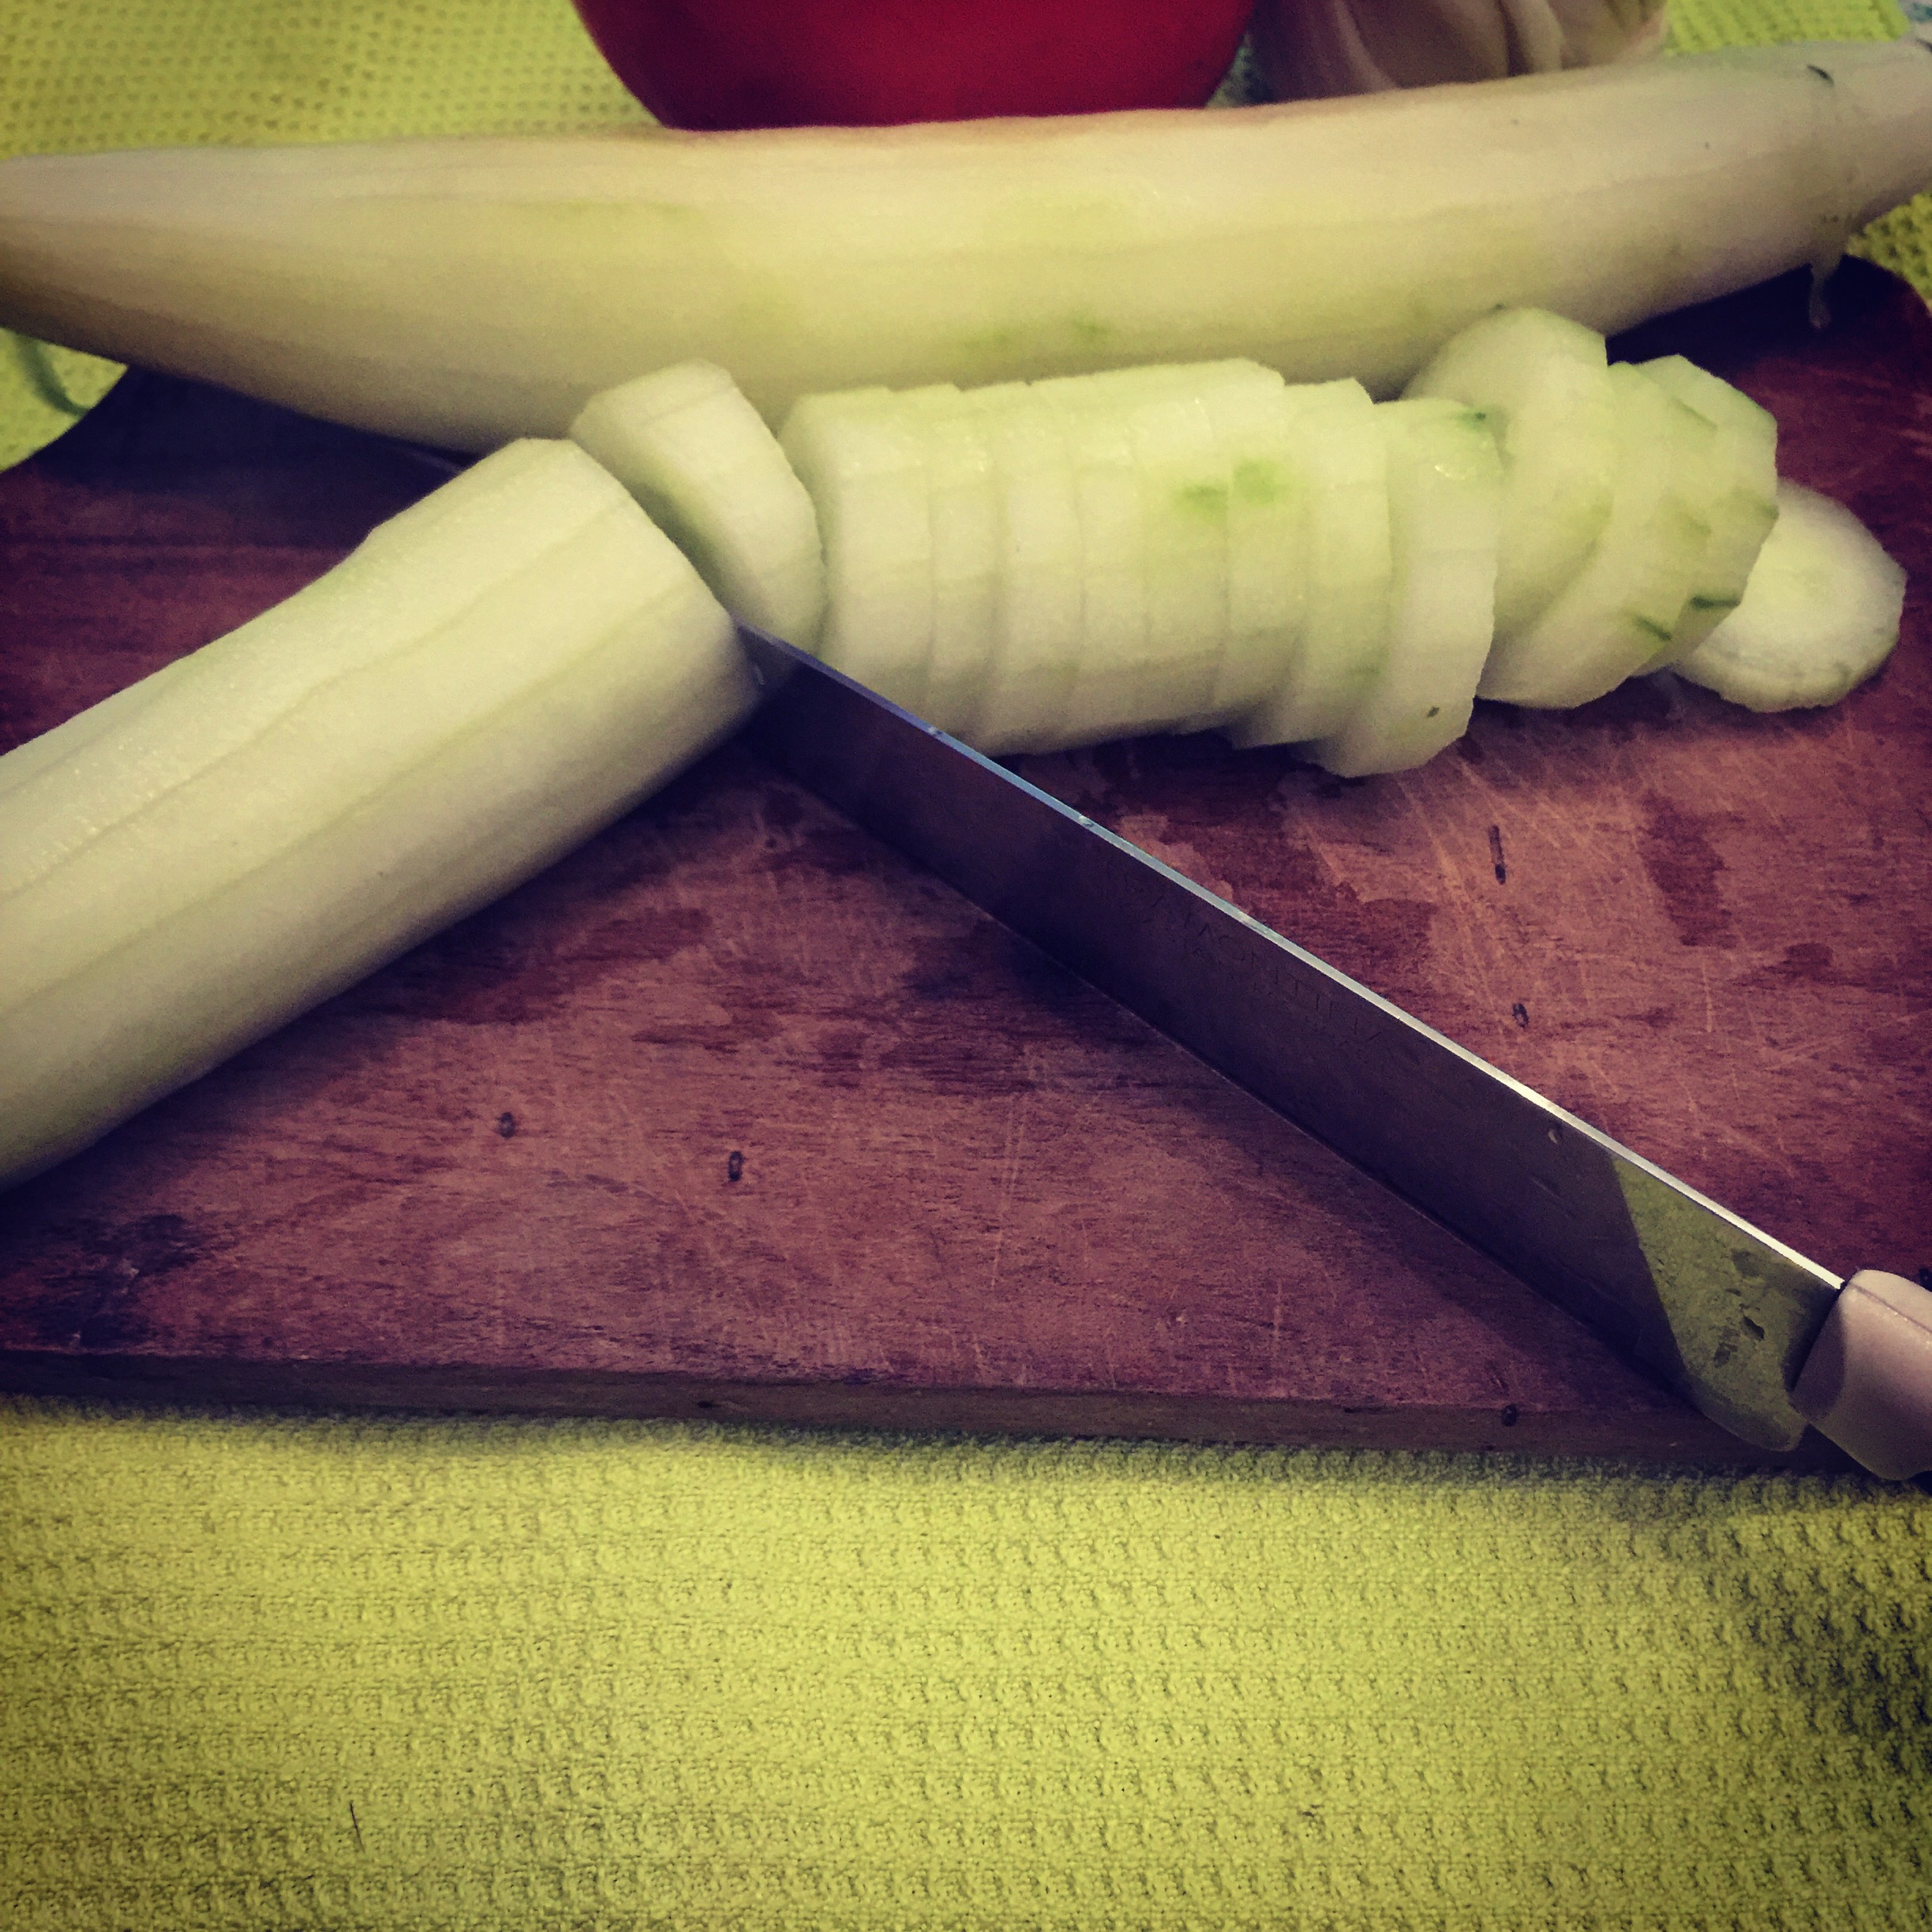
iphone, plant, food, green, produce, vegetable, leek, iphoneography, project365, squareformat, rodrigoparedes, 160378, 160378com, www160378com, iphone6plus, cuchillo, cocina, flowering plant, land plant